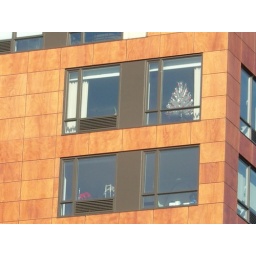
first tree I see in a window